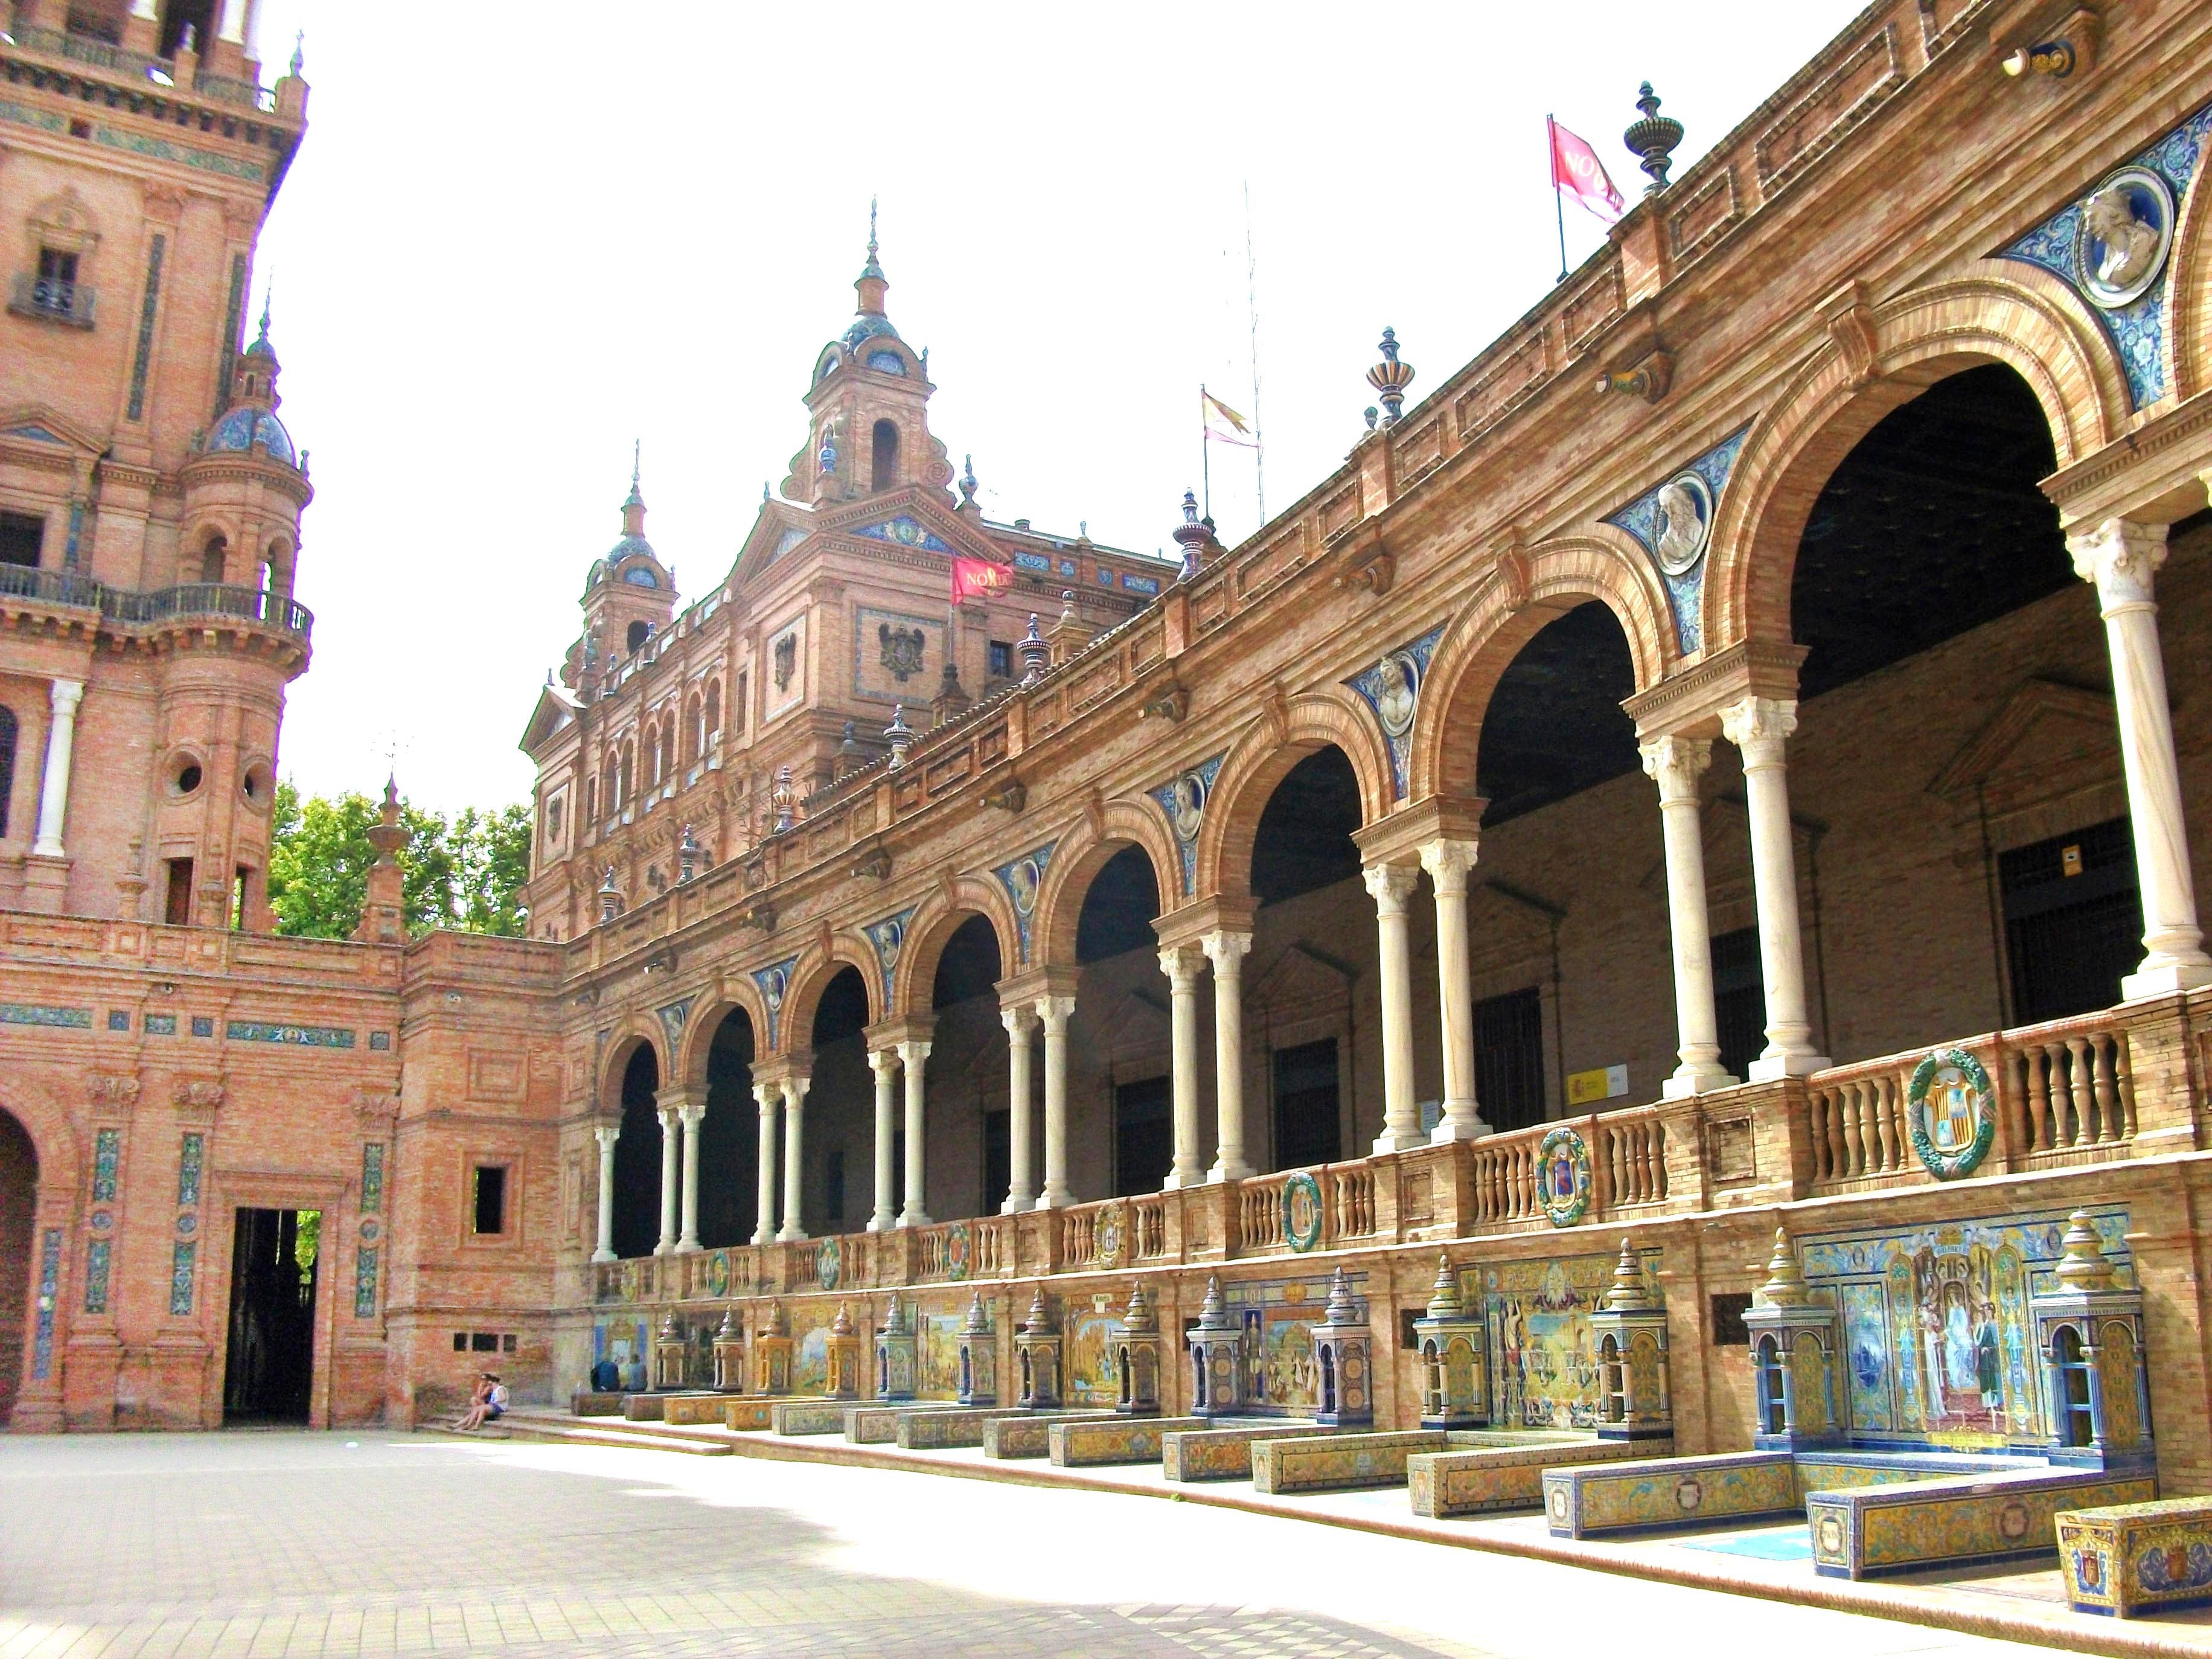
architecture, town, building, palace, city, summer, plaza, square, landmark, facade, place of worship, sevilla, synagogue, town square, tourist attraction, basilica, classical architecture, historic site, ancient roman architecture